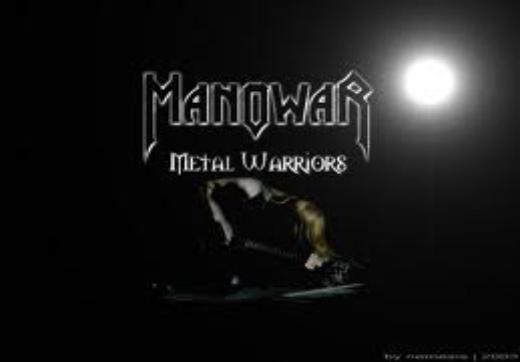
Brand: Man O' War
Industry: Clothes